Kilver Court

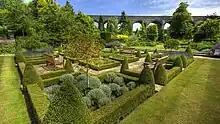
The gardens and Charlton Viaduct

The gardens are overlooked by the disused Charlton Viaduct as it crosses the River Sheppey. They were laid out in the 1880s by Ernest Jardine, the Member of Parliament for East Somerset, 1910 to 1918, for his lace workers. He used the old mill ponds as boating lakes; and also built a pub and schoolhouse. They became known as Jardine’s Park and included fruit and vegetable plots which provided food for the workers.